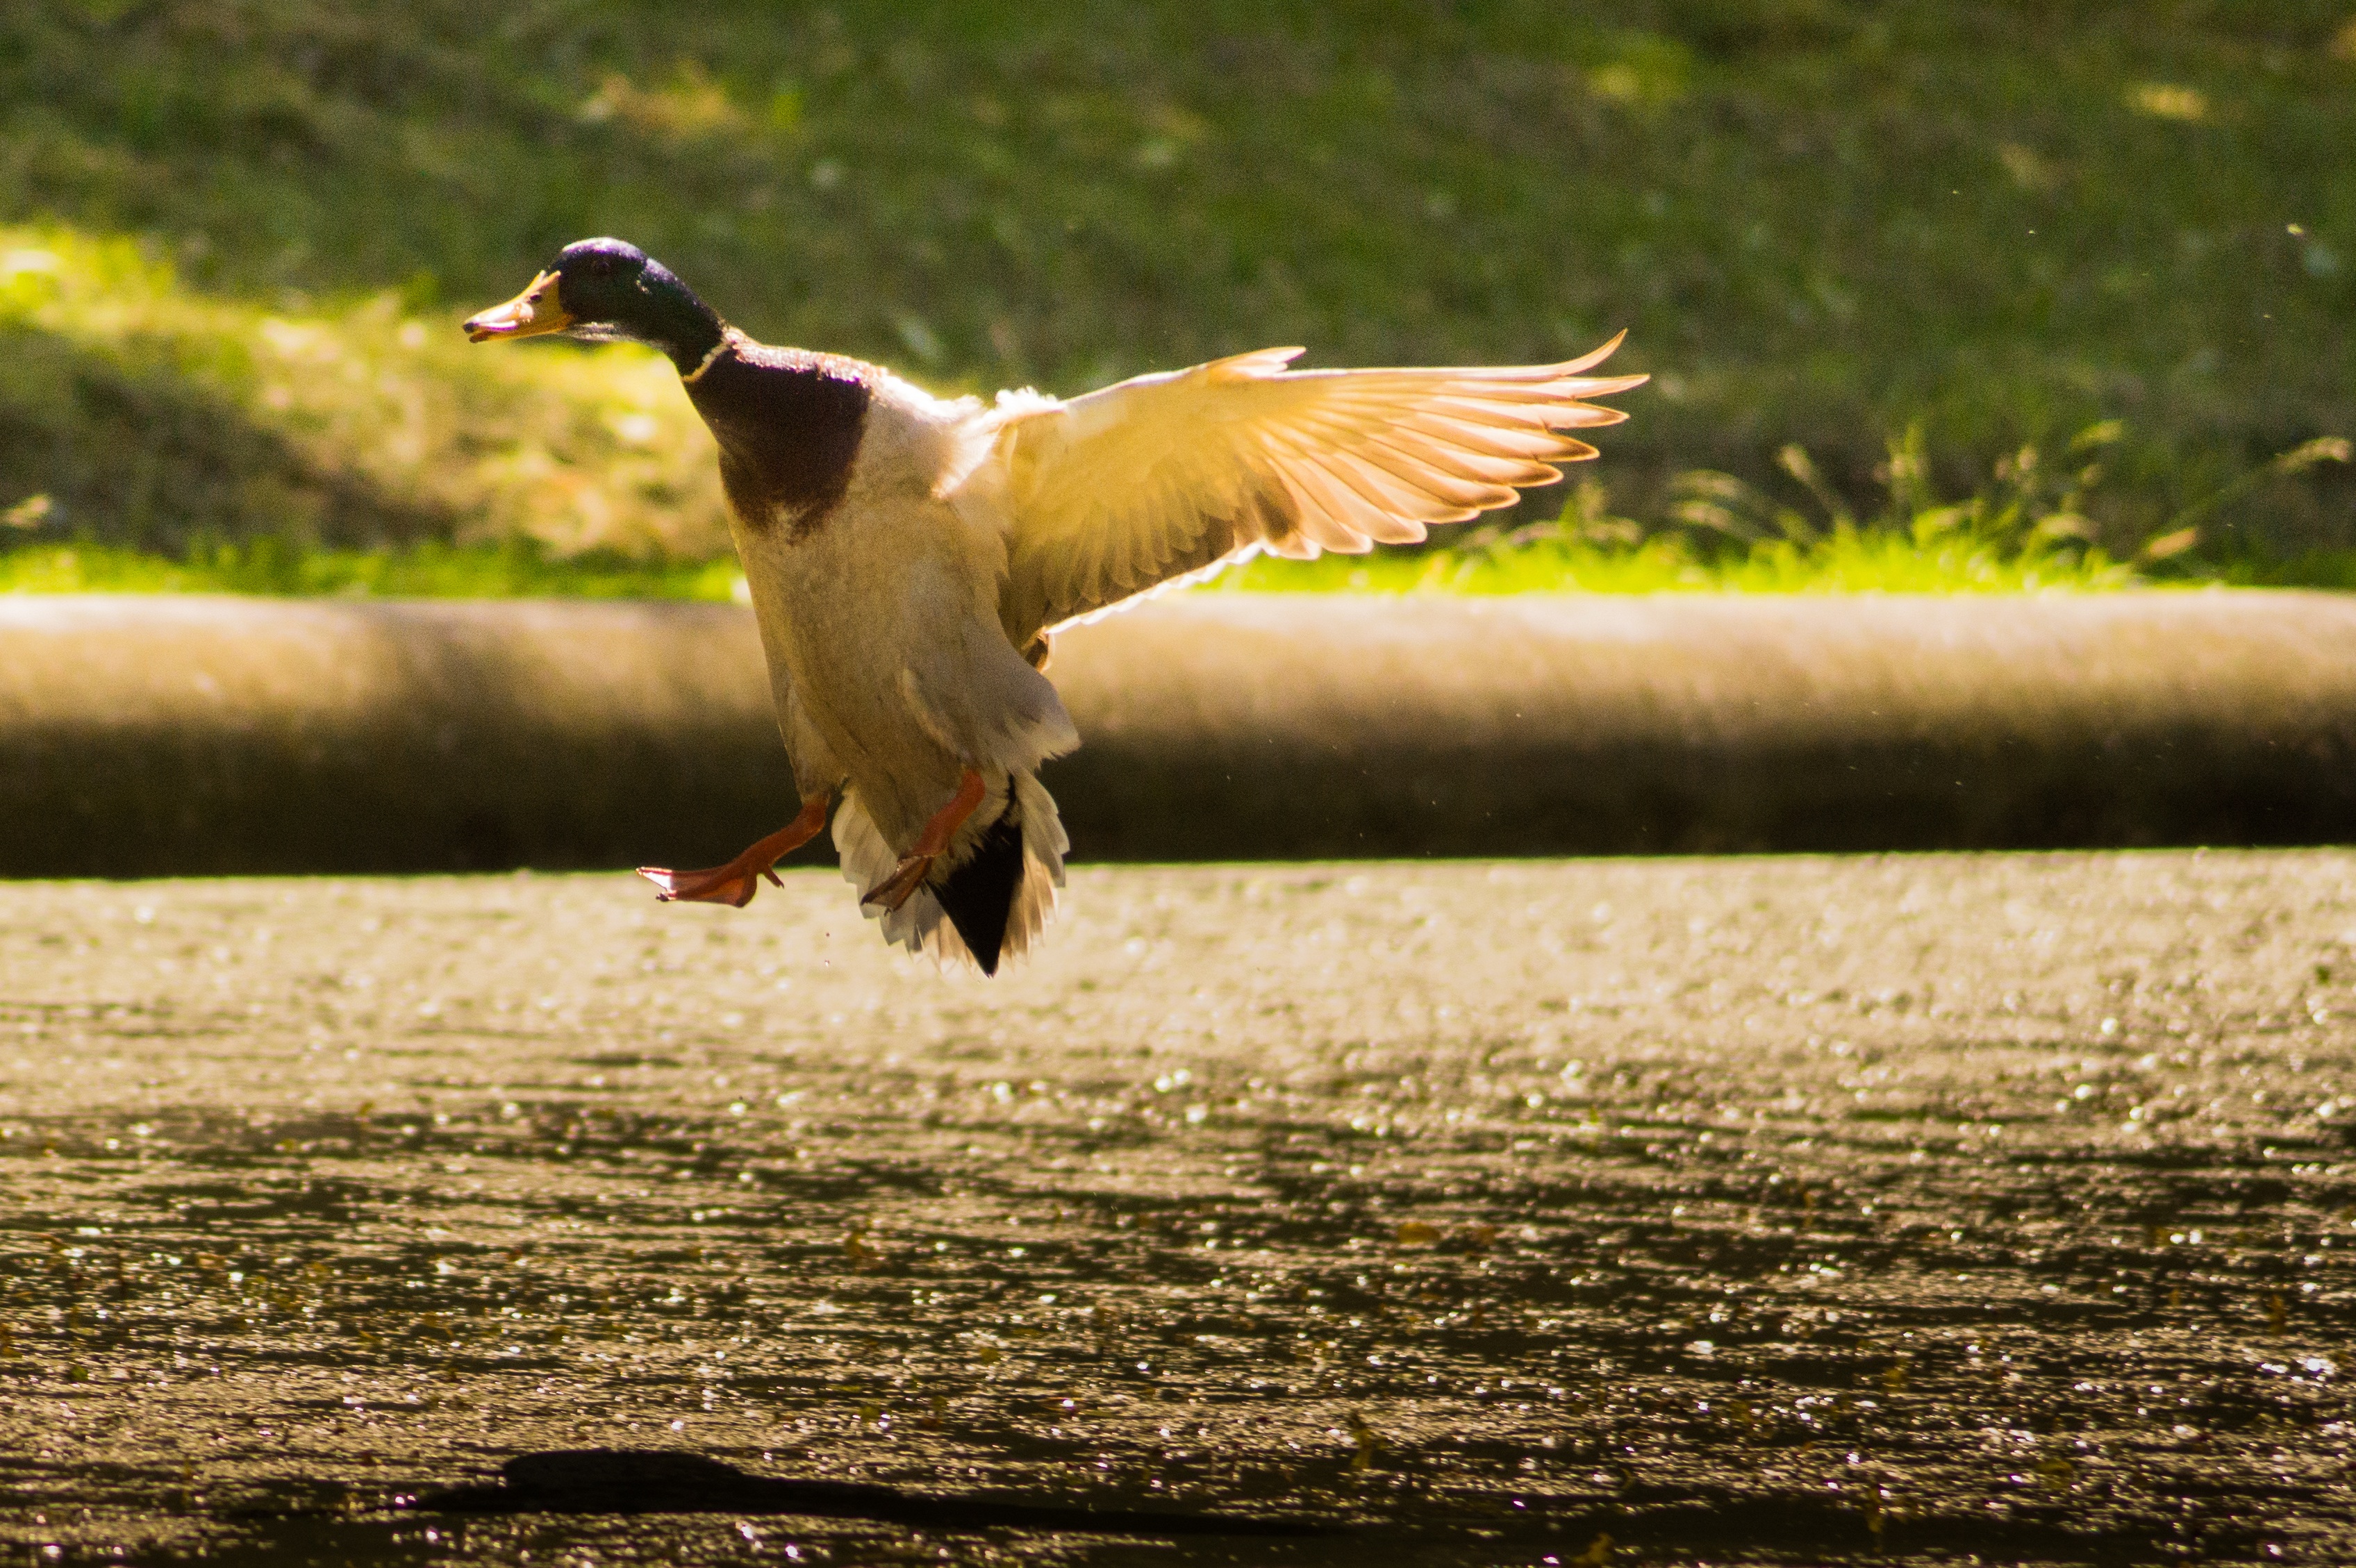
water, nature, bird, wing, animal, flying, pond, wildlife, wild, beak, flight, park, fauna, duck, wings, goose, vertebrate, waterfowl, landing, water bird, mallard, fluttering, ducks geese and swans